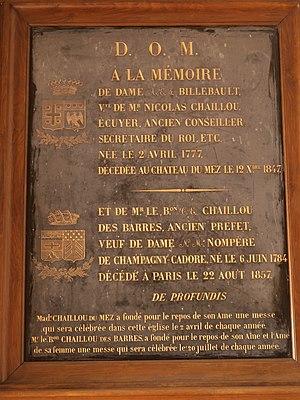
Sainpuits (Yonne, France)
Claude-Étienne Chaillou des Barres, né le 6 février 1784 au château de Sauvages à Beaumont-la-Ferrière et mort le 22 août 1857 à Paris, est un avocat, haut fonctionnaire et écrivain français, préfet napoléonien, conseiller général de l'Yonne, auteur de quelques monographies sur des monuments historiques de l' Yonne.